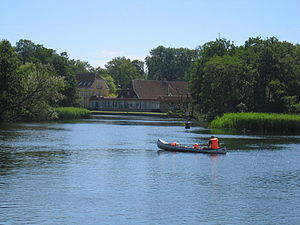
Ry
Lillesø set fra Ry Marina
Lillesø ved Ry Marina, Ry Kommune
Ry er en stationsby i Østjylland med 6.648 indbyggere, og centrum i Ry Sogn. Den ligger i Skanderborg Kommune og hører til Region Midtjylland. Byen er beliggende mellem søerne Gudensø, Birksø, Vessø, Rye Mølle Sø og Knudsø ved Gudenåens løb.